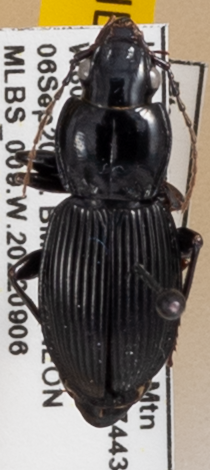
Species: Pterostichus coracinus
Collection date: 2022-09-06 04:00:00
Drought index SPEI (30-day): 0.612
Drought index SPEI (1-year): -0.842
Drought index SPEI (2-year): -0.3